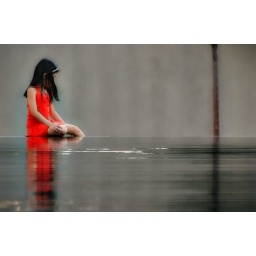
girl in red dress small